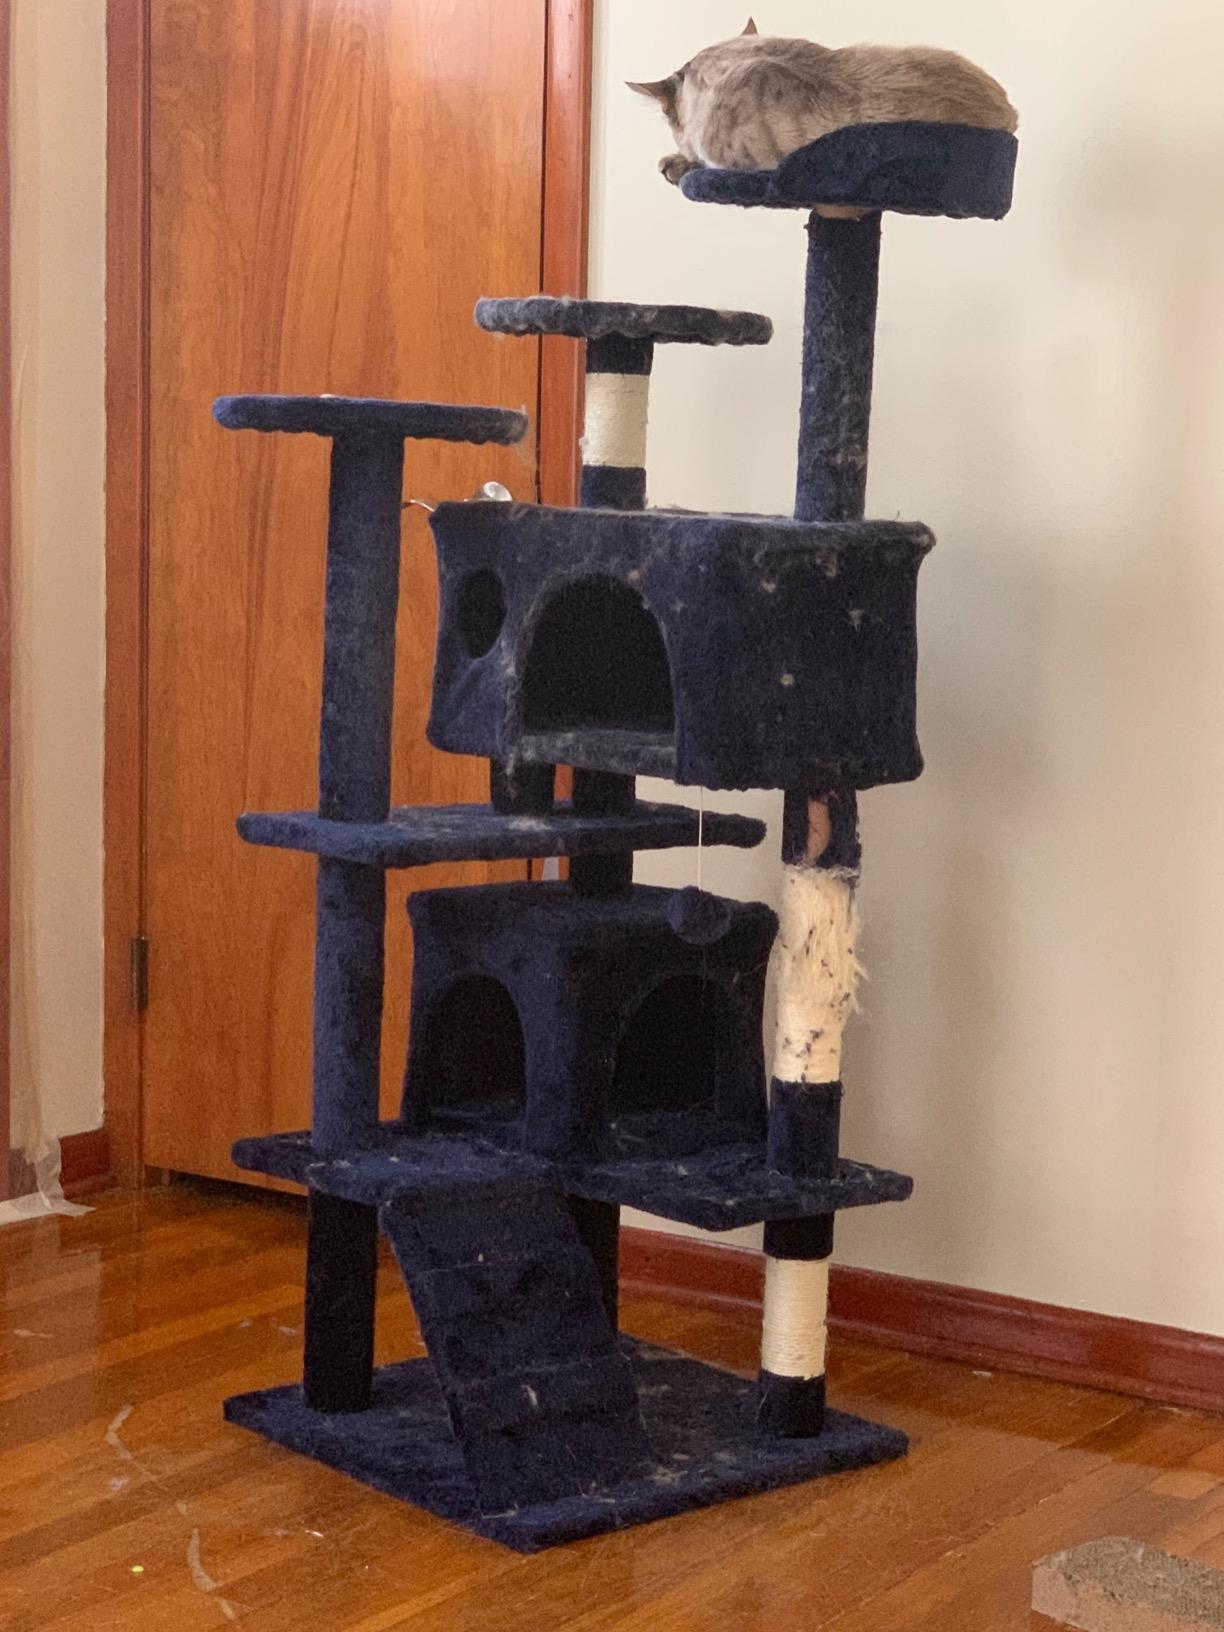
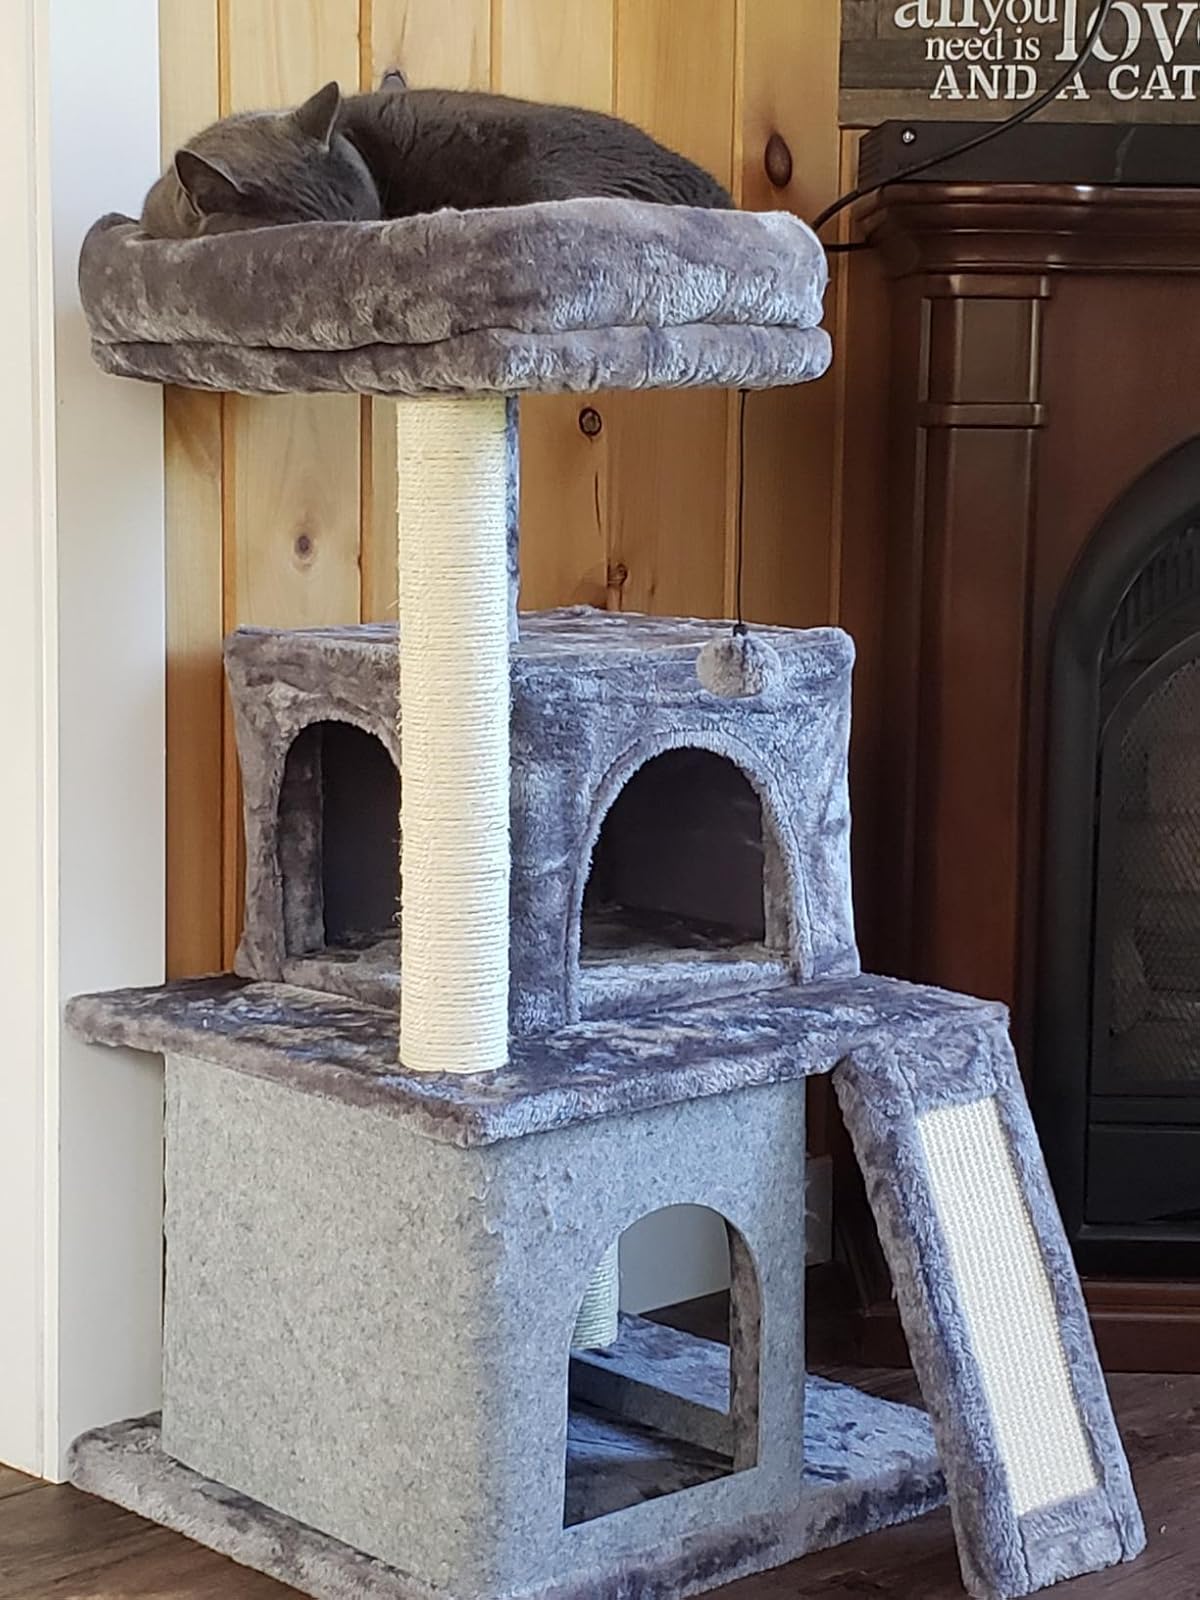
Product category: items_cat tree
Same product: no